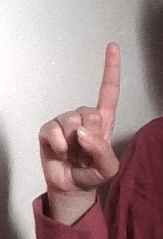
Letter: bb